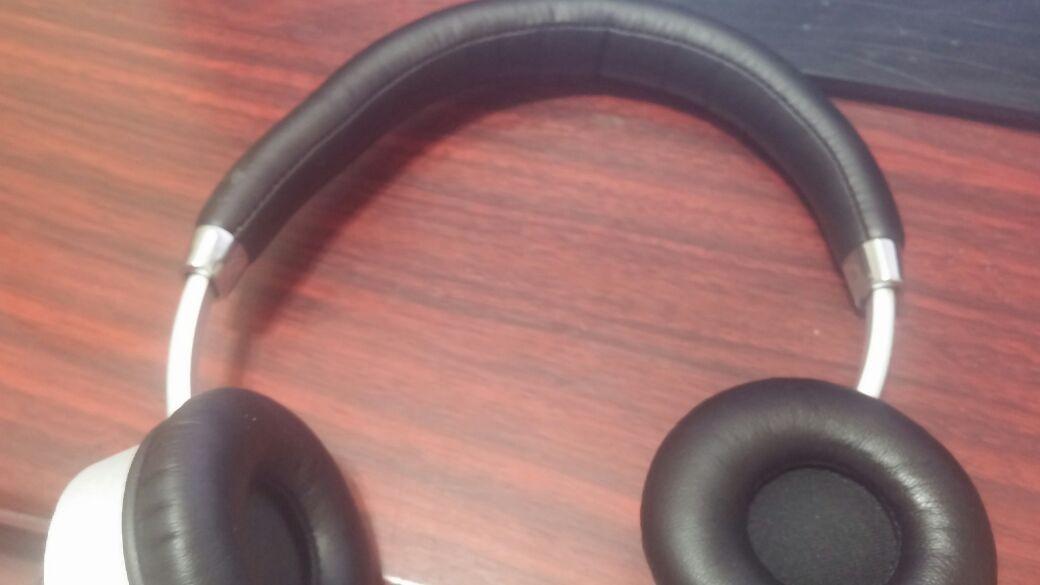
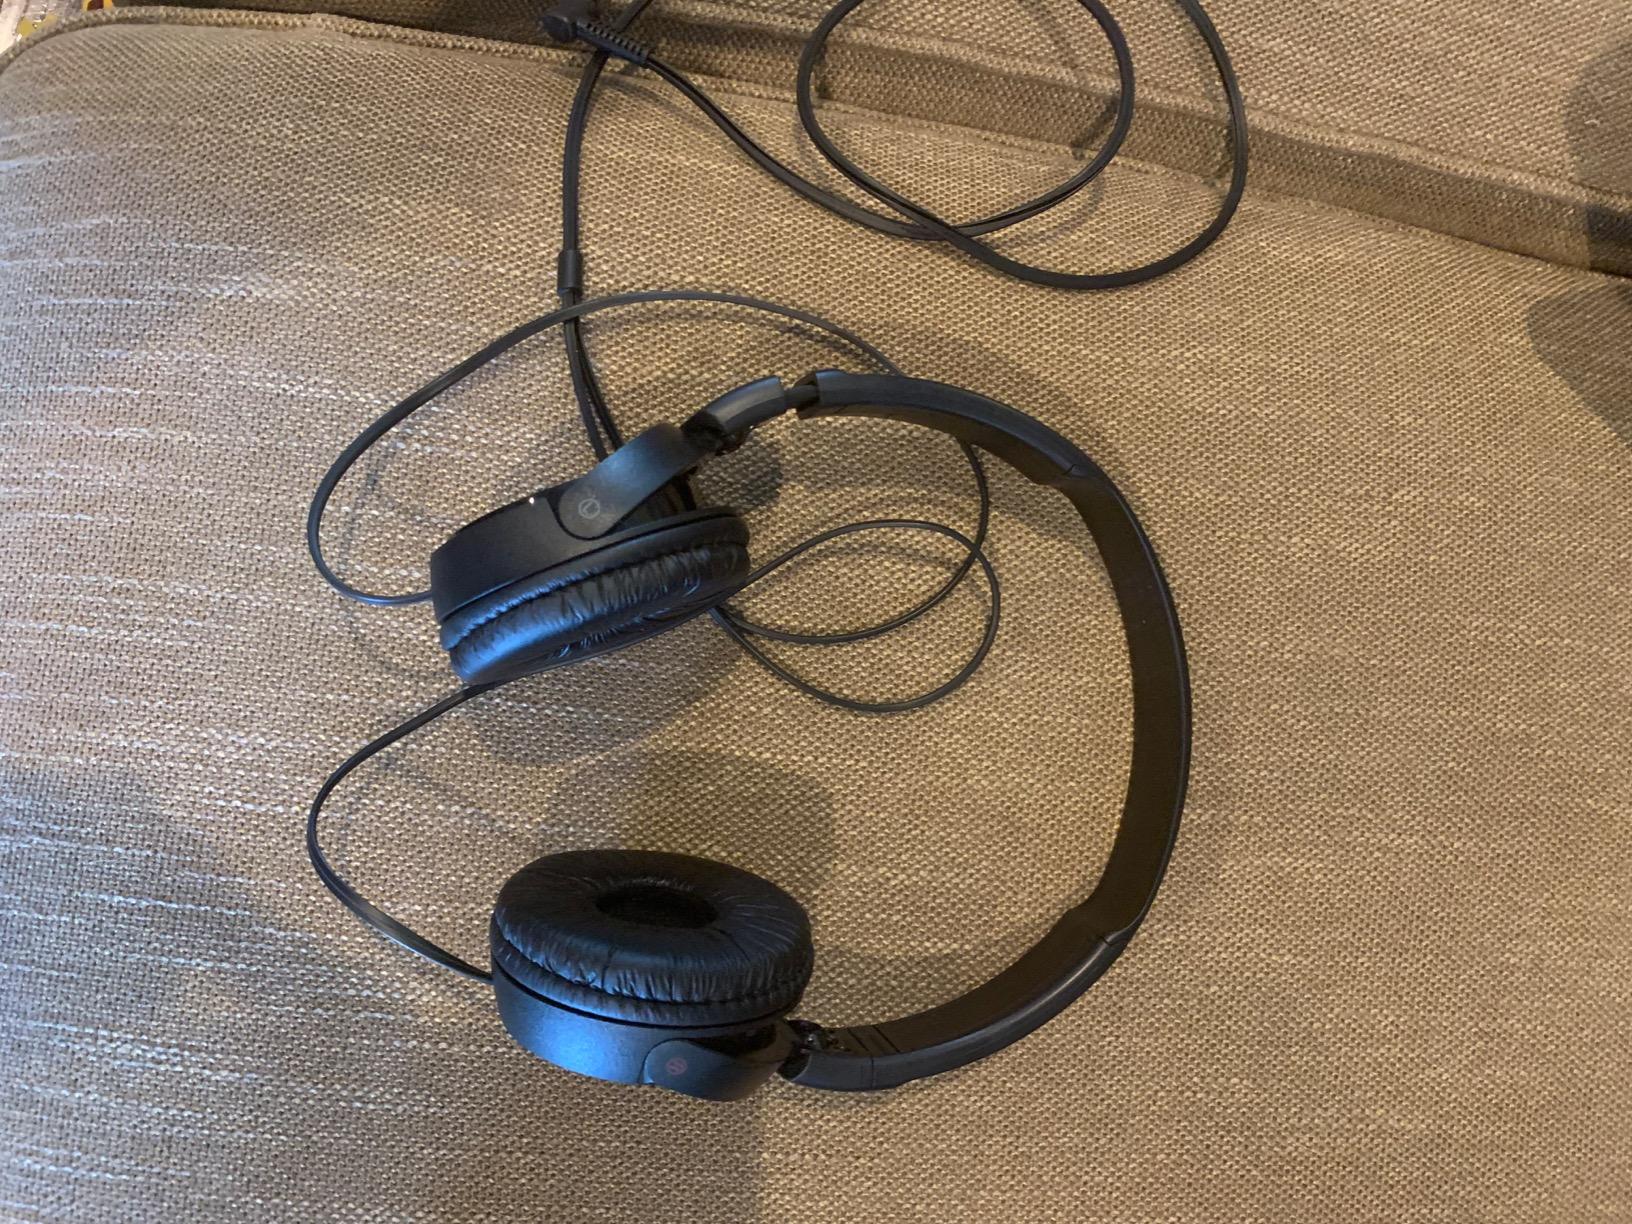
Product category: headphones
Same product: no